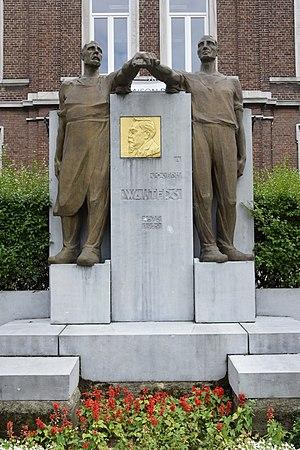
Vue de Waremme, en Hesbaye (province de Liège, en Belgique).